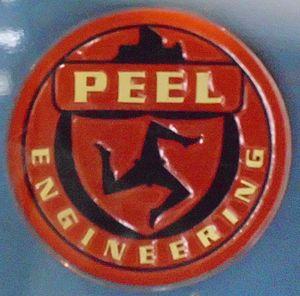
Peel Engineering Company est un constructeur automobile aujourd'hui disparu. Il était basé sur l'île de Man.